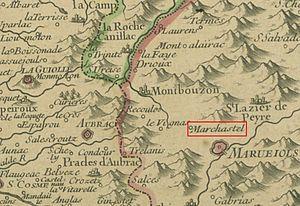
Marchastel sur une carte de 1733
Marchastel est une commune française, située sur la Via Podensis dans le département de la Lozère en région Occitanie. Ses habitants sont appelés les Marchastélois.